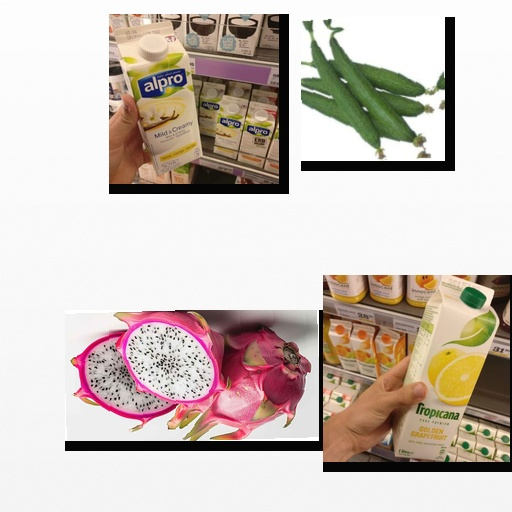
Food items: dragon_fruit, sponge_gourd, vanilla_soyghurt, golden_grapefruit_juice